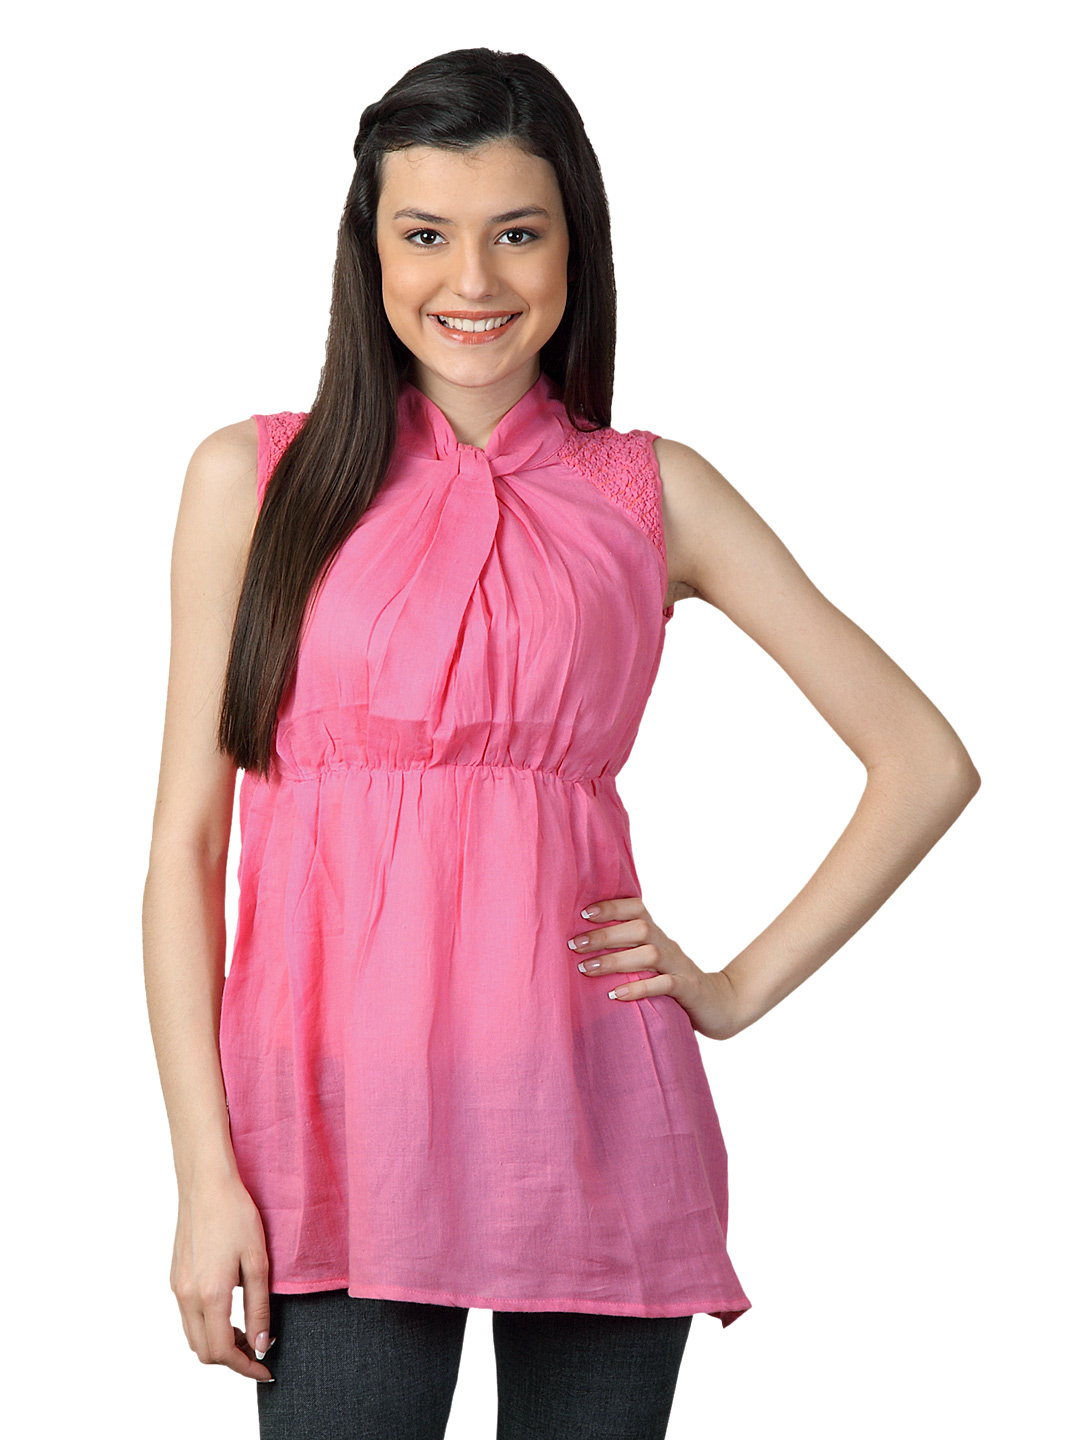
Sepia Women Pink Top
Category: Apparel / Topwear / Tops
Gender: Women
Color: Pink
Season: Summer 2012
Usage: Casual